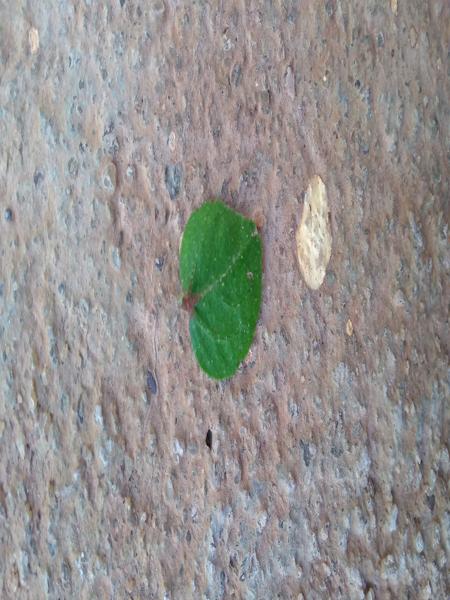
Plant: Hibiscus